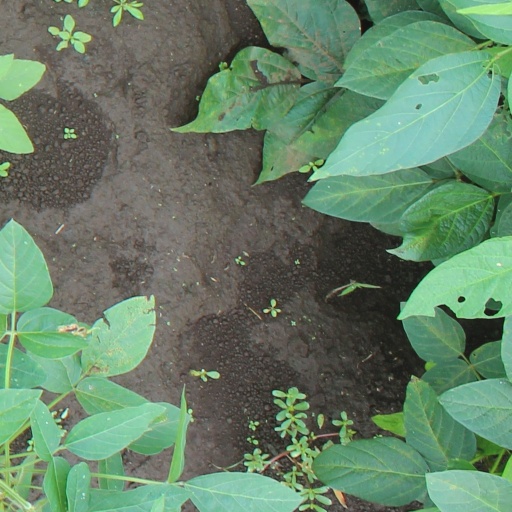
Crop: soybean